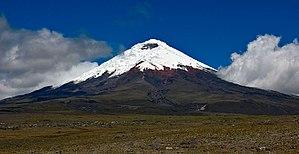
Le Cotopaxi est un volcan d'Équateur culminant à 5 897 mètres d'altitude, situé au sud de Quito, la capitale du pays. Il est le plus haut volcan actif de ce pays. Il représente un cône parfait dont le cratère principal mesure environ 550 à 800 mètres de diamètre. Son éruption la plus importante date de 1877, lorsqu'il détruisit plusieurs villes et vallées. Il est protégé dans le parc national du Cotopaxi.
Le parc national du Cotopaxi est un parc national équatorien situé autour du volcan Cotopaxi, dans les provinces de Cotopaxi, de Napo et de Pichincha.